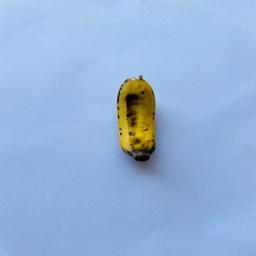
Banana variety: Sabri Kola